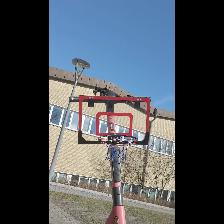
Label: NonHuman